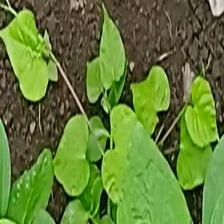
Weed species: Obscure_morning _glory(Ipomoea obscura)